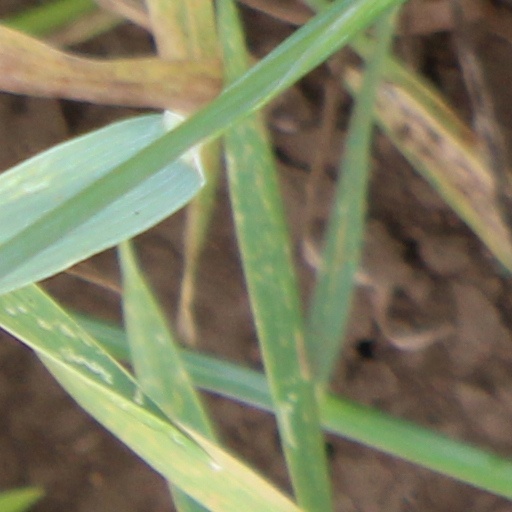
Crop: wheat